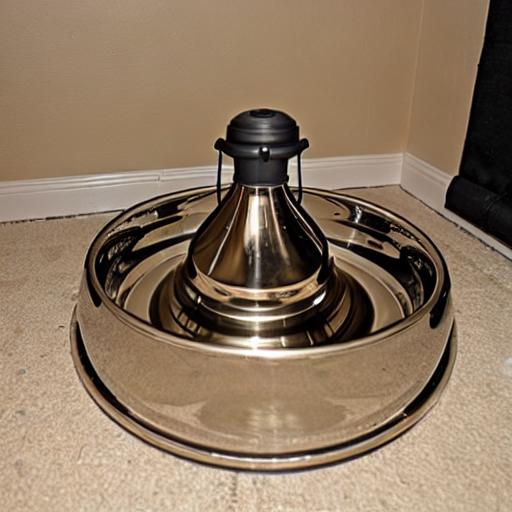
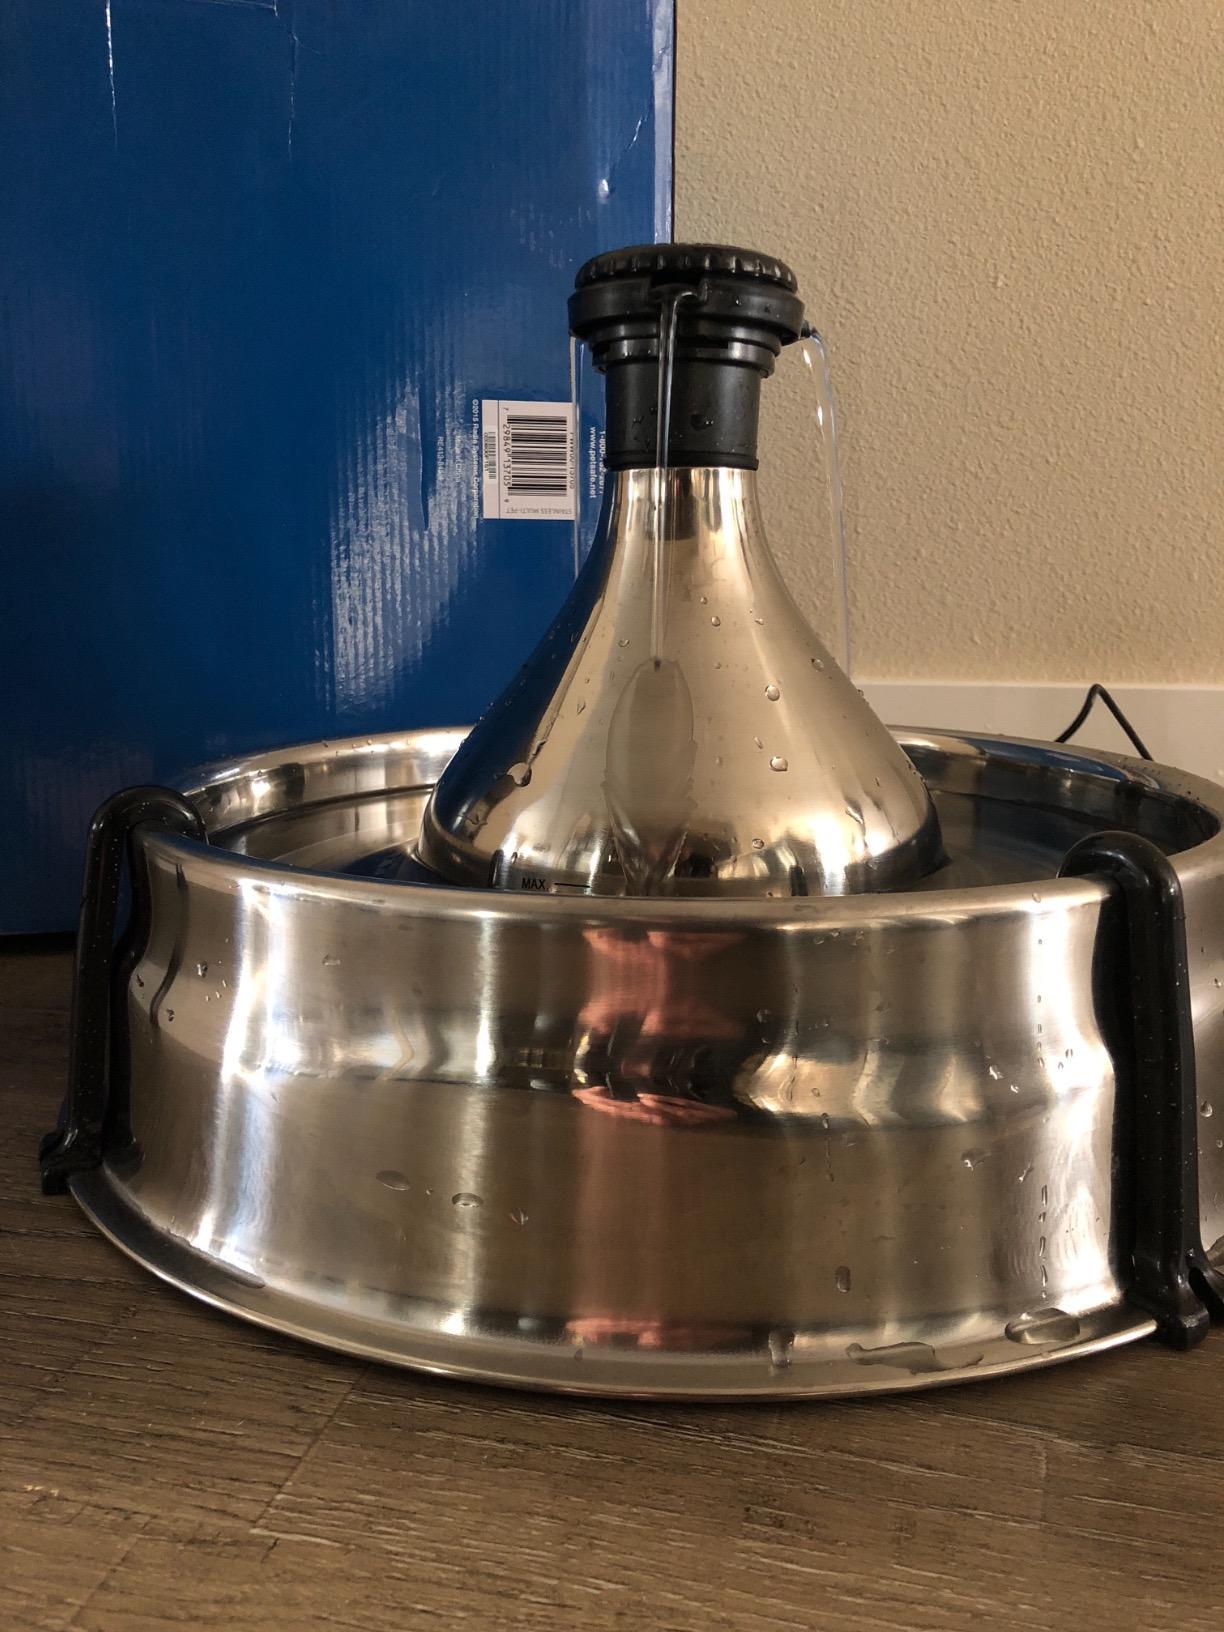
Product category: items_bowl
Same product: no